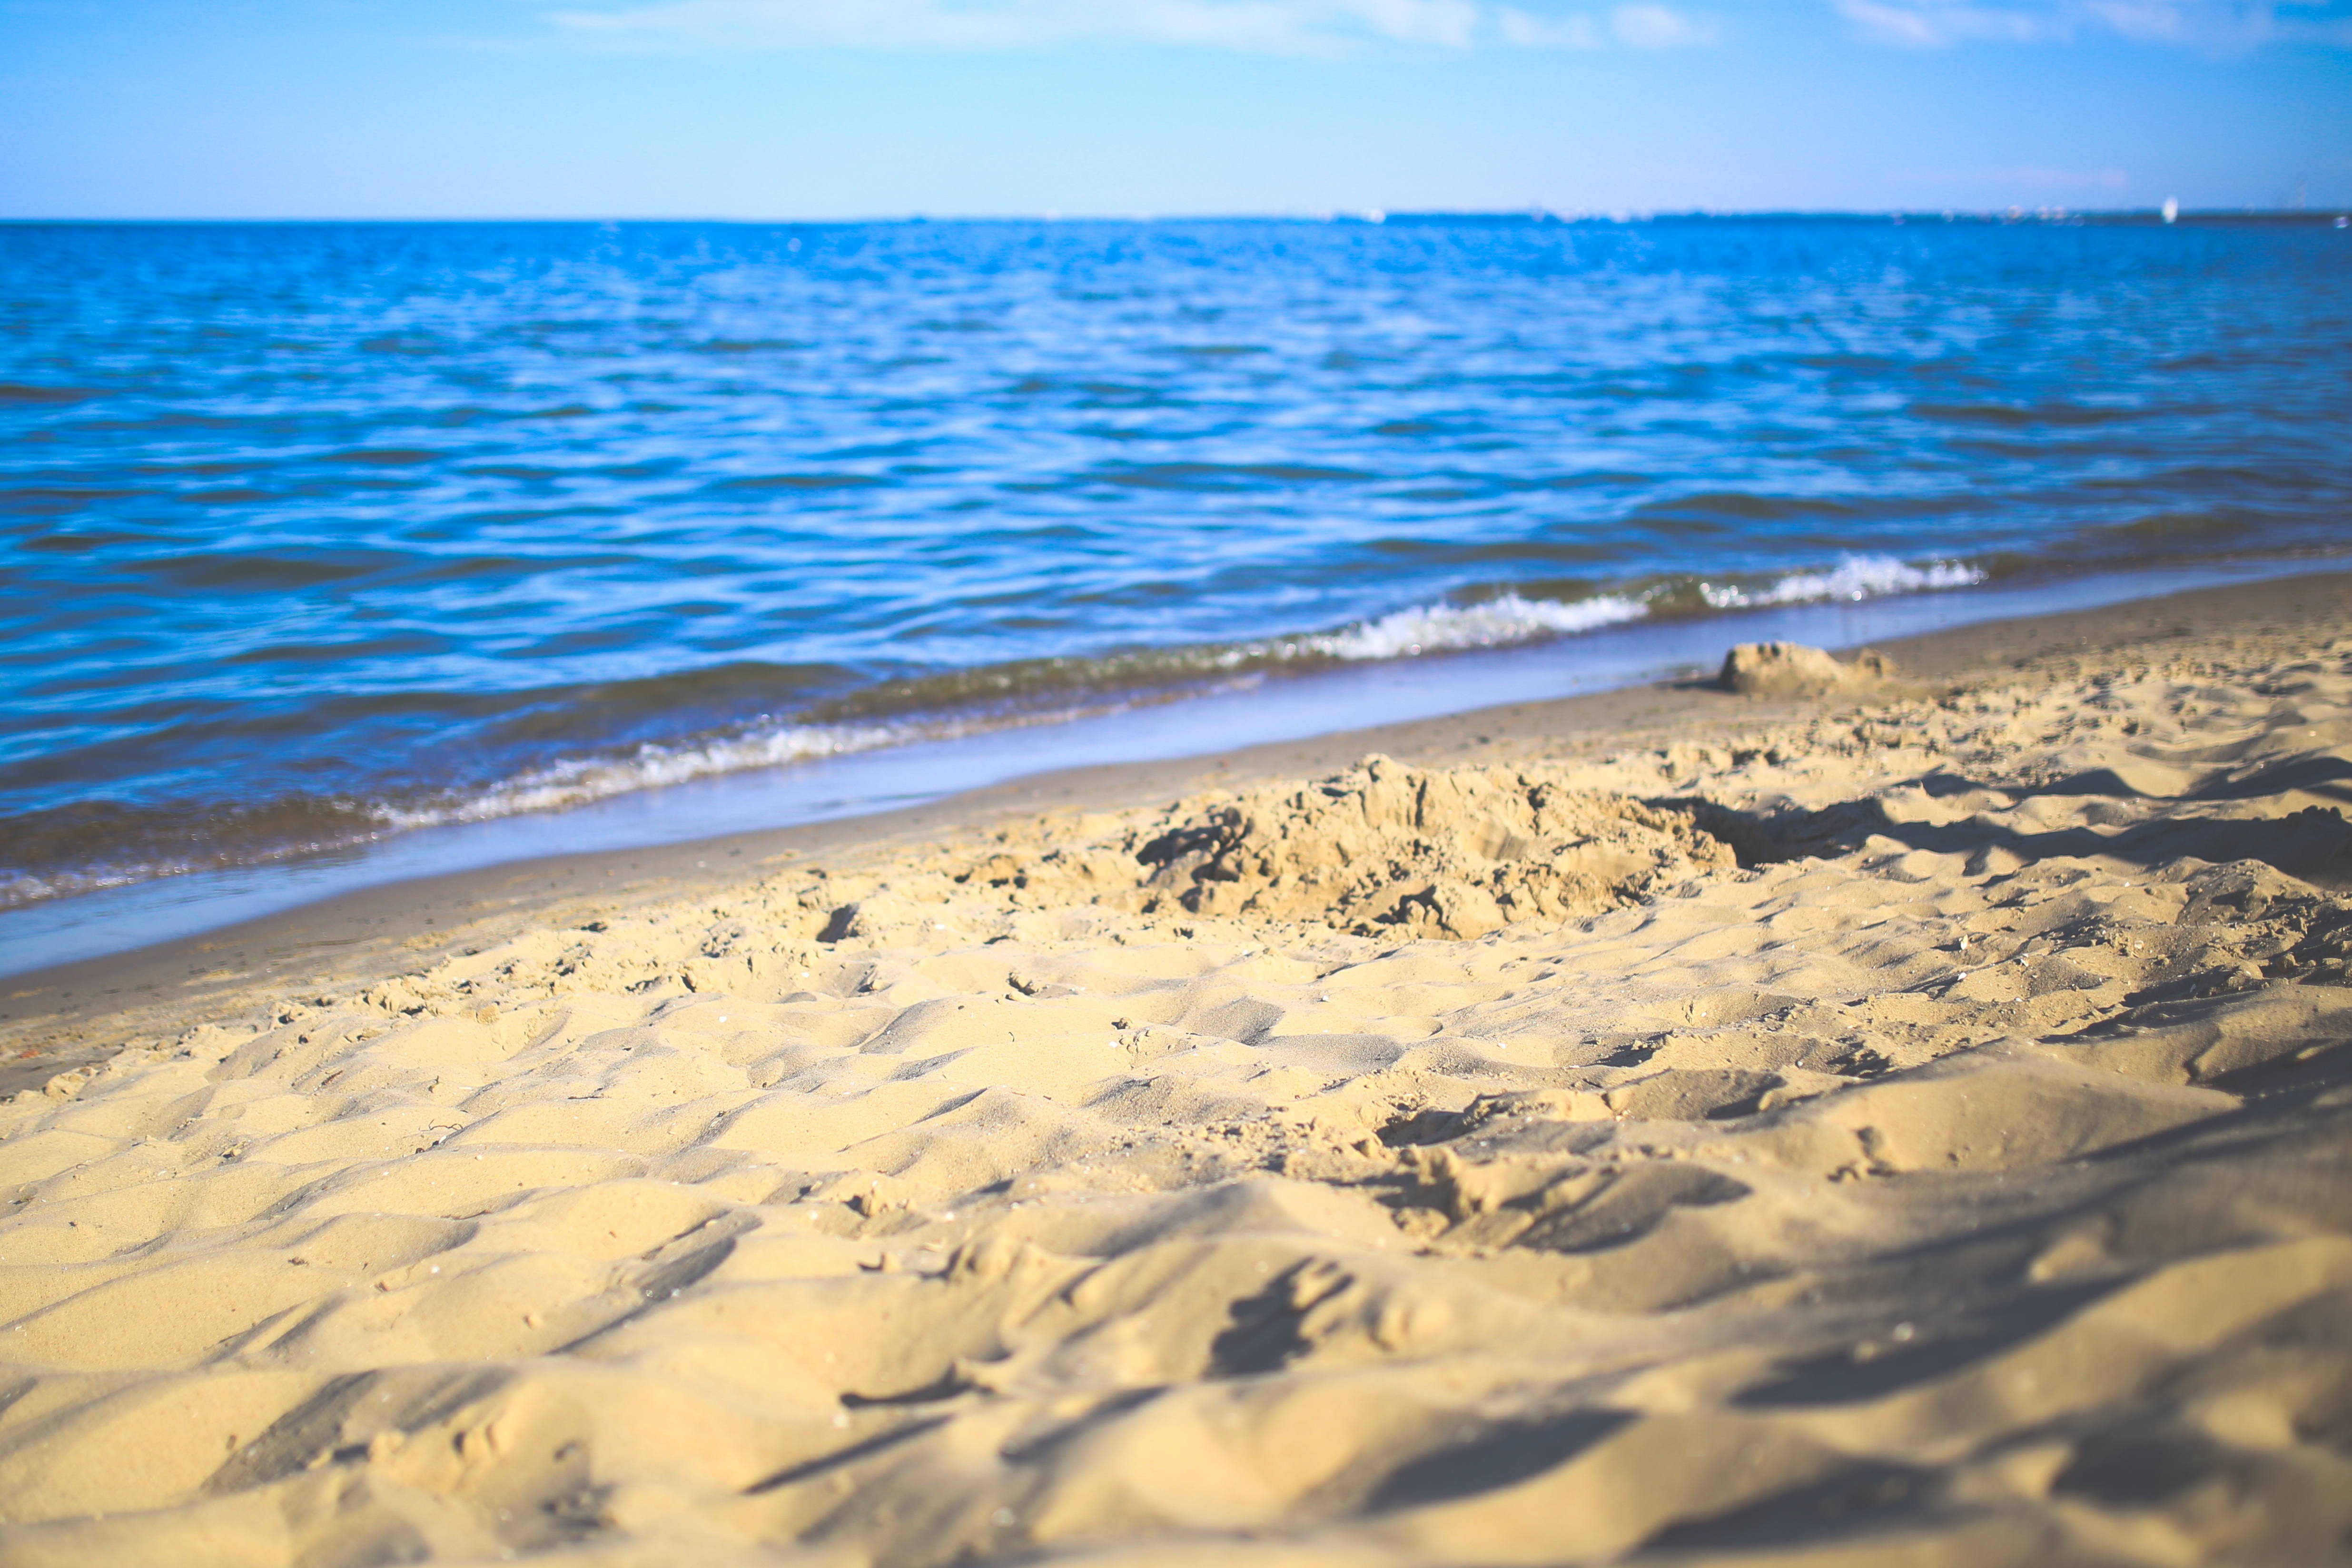
beach, landscape, sea, coast, water, sand, ocean, horizon, sunlight, shore, wave, material, body of water, habitat, cape, chillout, wind wave